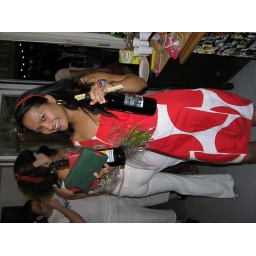
jelly, the birthday girl so shiek in her red and white dress